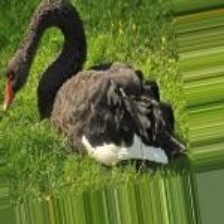
Species: BLACK SWAN
Scientific name: CYGNUS ATRATUS
ImageNet parent category: black_swan